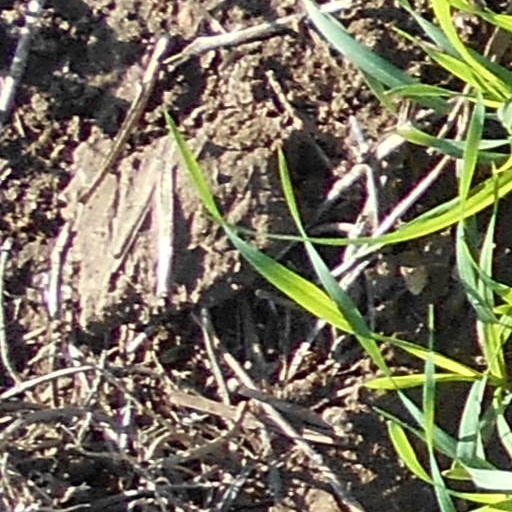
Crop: wheat